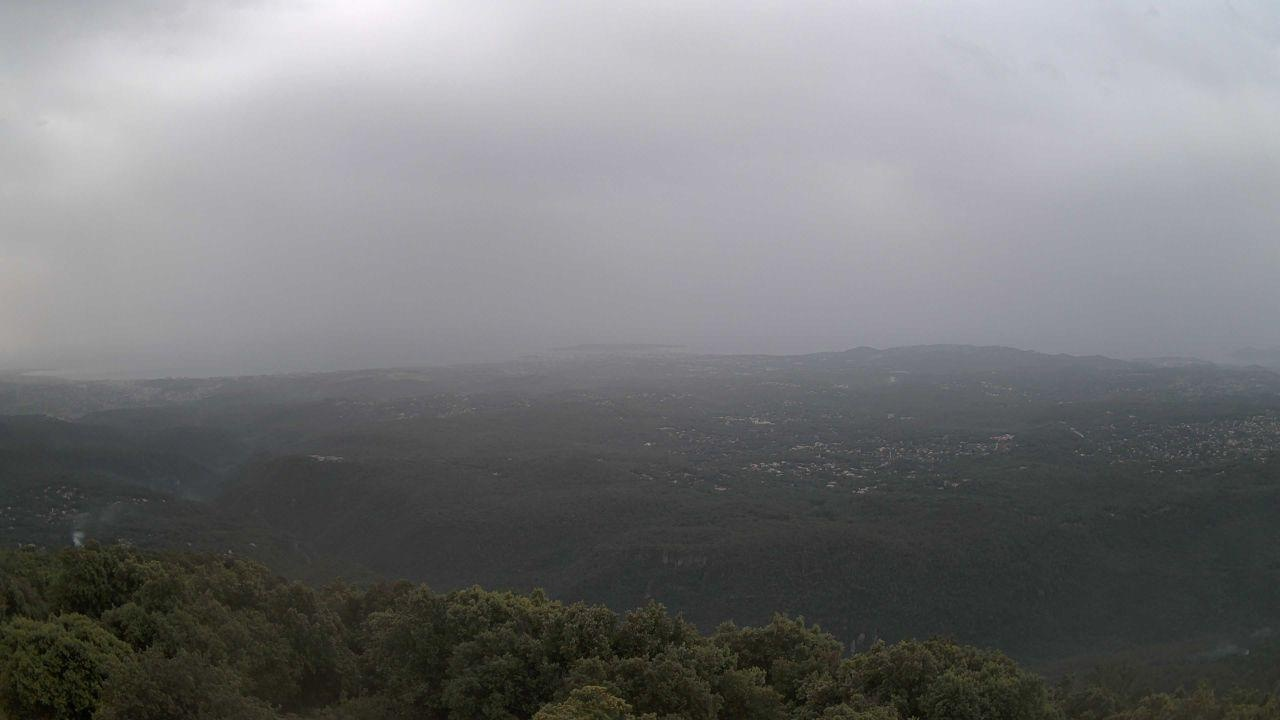
Fire: no
Smoke: yes